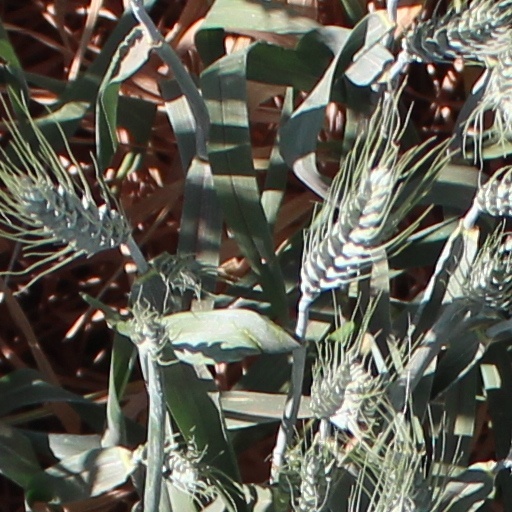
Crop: wheat